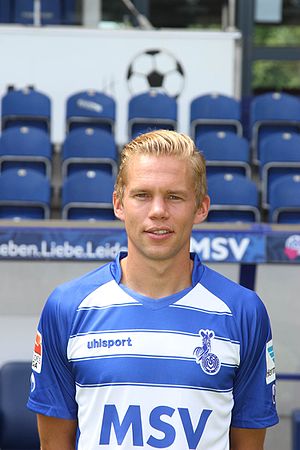
Dennis Grote
Dennis Grote er en tysk fodboldspiller, der spiller som midtbanespiller hos Chemnitzer FC.